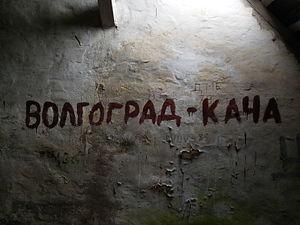
Un graffiti en cyrillique dans le camp de Lindow (Allemagne, 2015)
Le Groupement des forces armées soviétiques en Allemagne, étaient les forces armées soviétiques stationnés en Allemagne de l'Est de 1954 à 1994.